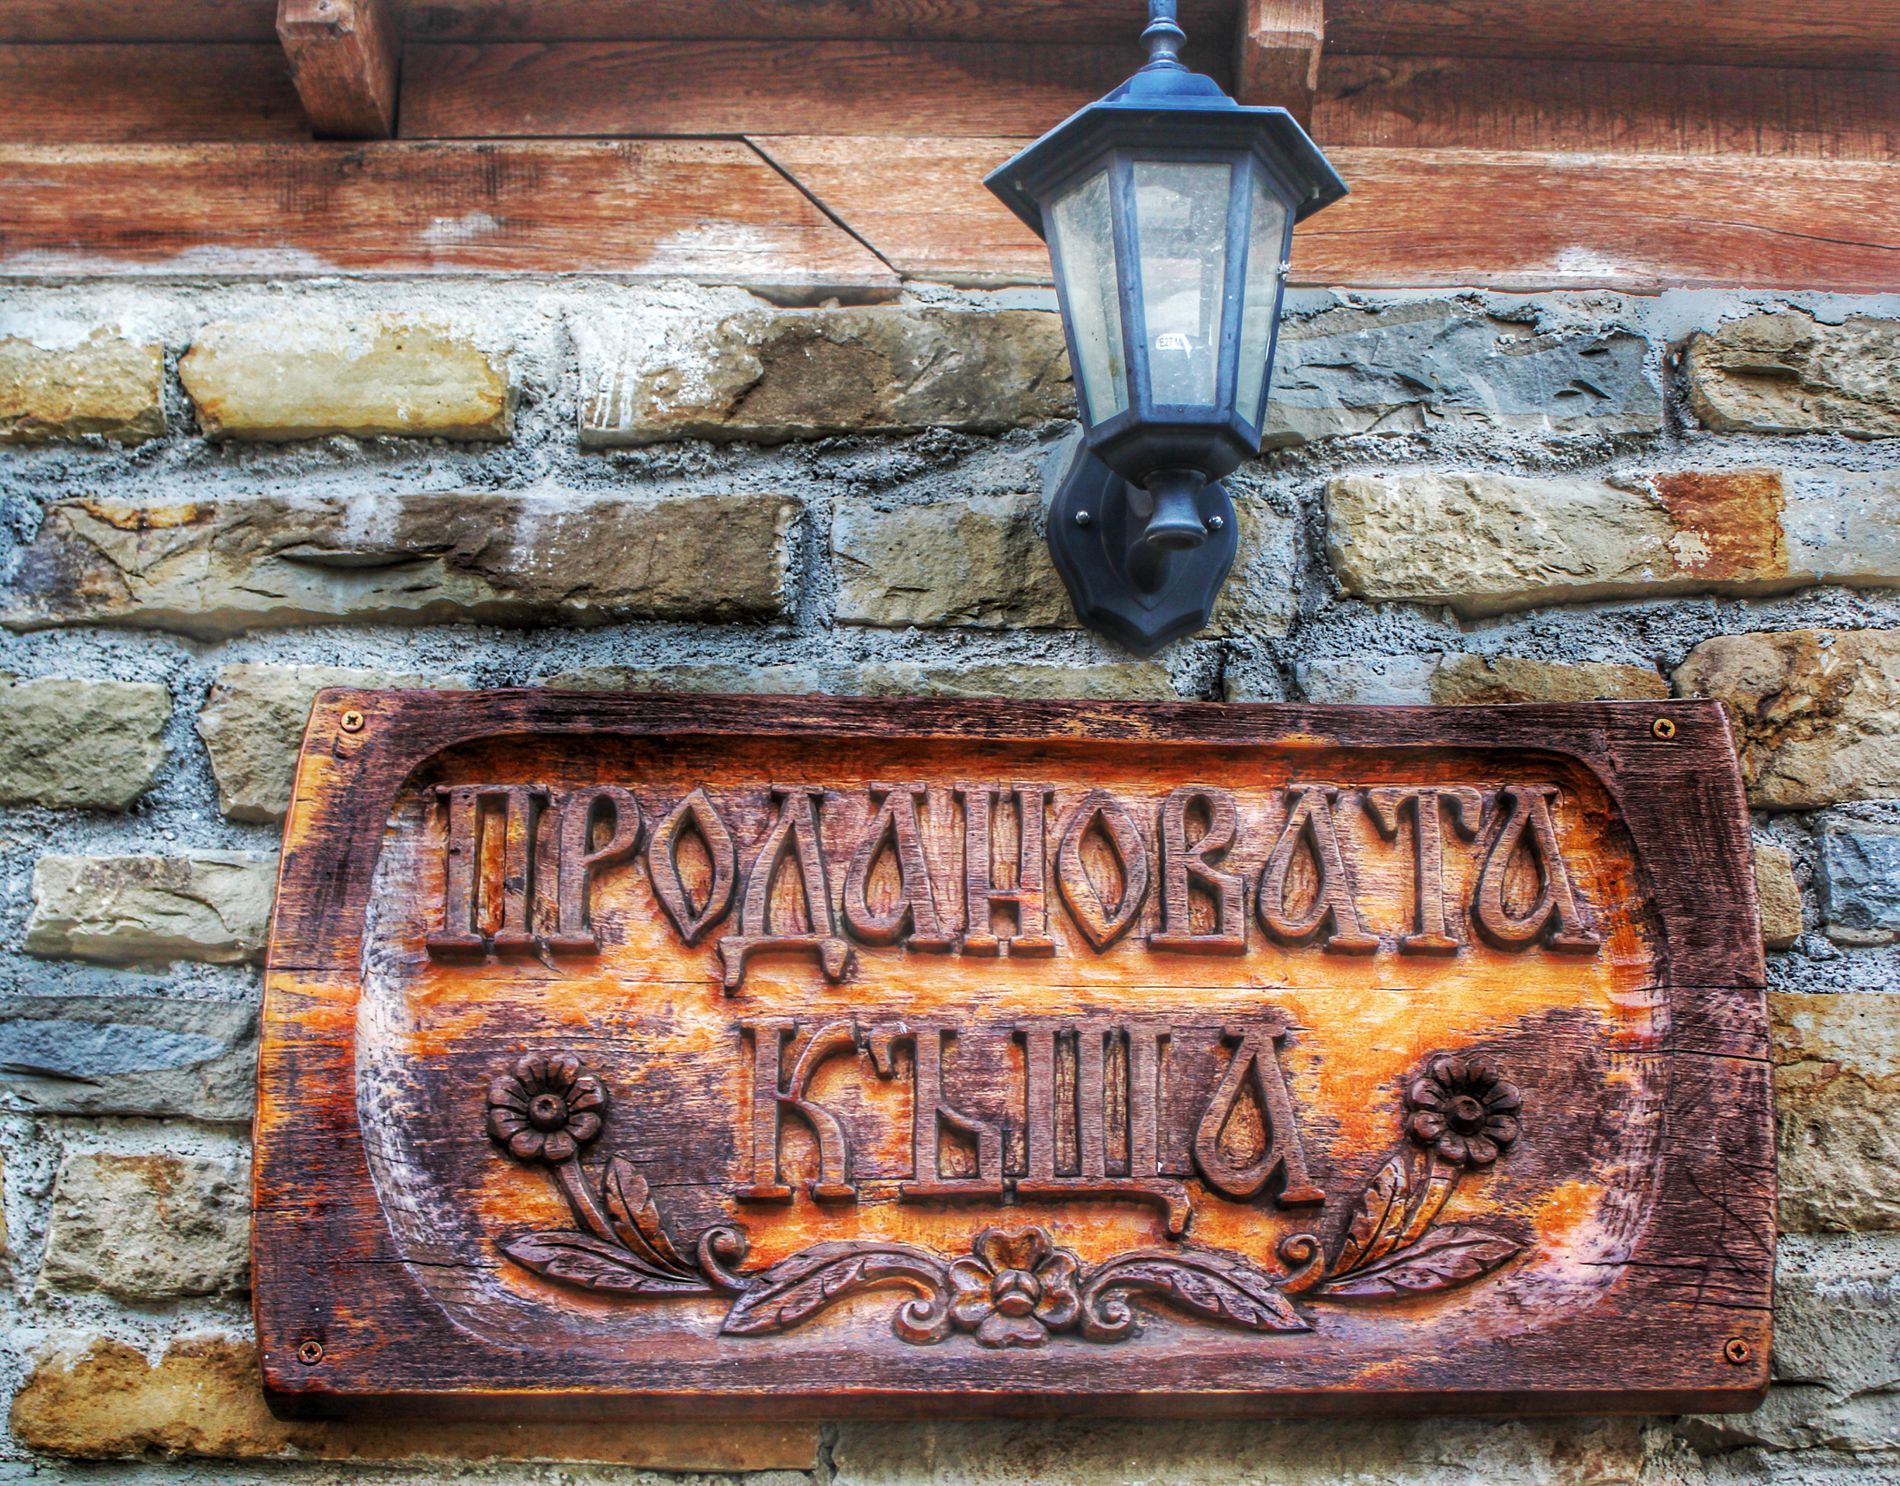
Sign and Lantern
A wooden sign with text hangs on a brick wall beneath a black metal lantern. The wall shows a mix of light and dark stones and aged bricks.
close-up shot captures a detail of a building, featuring a rustic sign and a lantern. The textures of the aged wood and the stone wall create a sense of history and character.
Labels: Architecture, Building, Wall, Brick, Lamp, Corrosion, Rust, Lantern, Sign
Camera: Canon Canon EOS 60D
Lens: EF-S18-55mm f/3.5-5.6 IS II
Aperture: F4
Exposure: 1/25 sec
ISO: 100
Focal length: 27.0 mm